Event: Nepal Earthquake
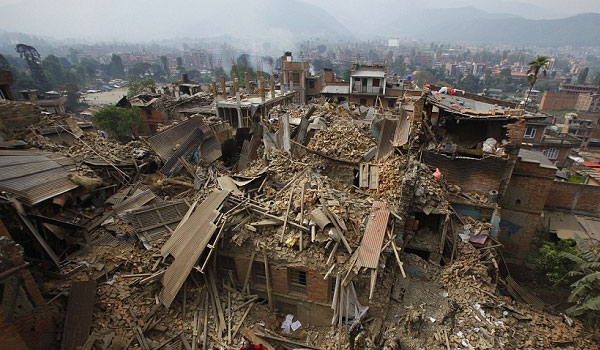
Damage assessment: damage